Julián Irízar

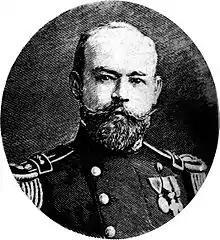
Julian Irizar as Admiral

Admiral Julián Irízar (Capilla del Señor, Buenos Aires Province, January 7, 1869 – March 17, 1935) was an officer of the Argentine Navy. He became a key figure in the modernization of the navy's fleet, the commander of the First Division of the Navy and later Naval Center President, but his most memorable action was as commander of the corvette "Uruguay" in the 1903 rescue of the Swedish Antarctic Expedition led by Otto Nordenskjöld, whose ship, the "Antarctic" was destroyed by ice. At the time of the rescue he held the rank "Capitán de Corbeta" (Lieutenant Commander). (See ARA "Uruguay" for more information.)